Volta Trucks

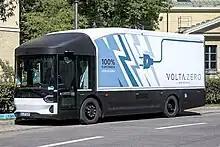
Volta Zero

In September 2020, Volta Trucks launched the 16-tonne Volta Zero, the world's first purpose-built, all-electric commercial vehicle designed for city-centre deliveries. The driver sits in a central driving position in a lowered cab to mirror the eyeline of other road users and pedestrians. Symmetrical sliding doors allow access in-and-out of either side of the cab. A glasshouse-style cab provides the driver with a 220 degree field of vision and has been designed to exceed the highest Direct Vision Standard rating of 5 stars by Transport for London. The Volta Zero is fitted with 160-200kWh batteries delivering a range of up to 200 km. Volta Trucks claim that the Volta Zero will have a Total Cost of Ownership (TCO) that is less than the cost the same as petrol and diesel equivalents.